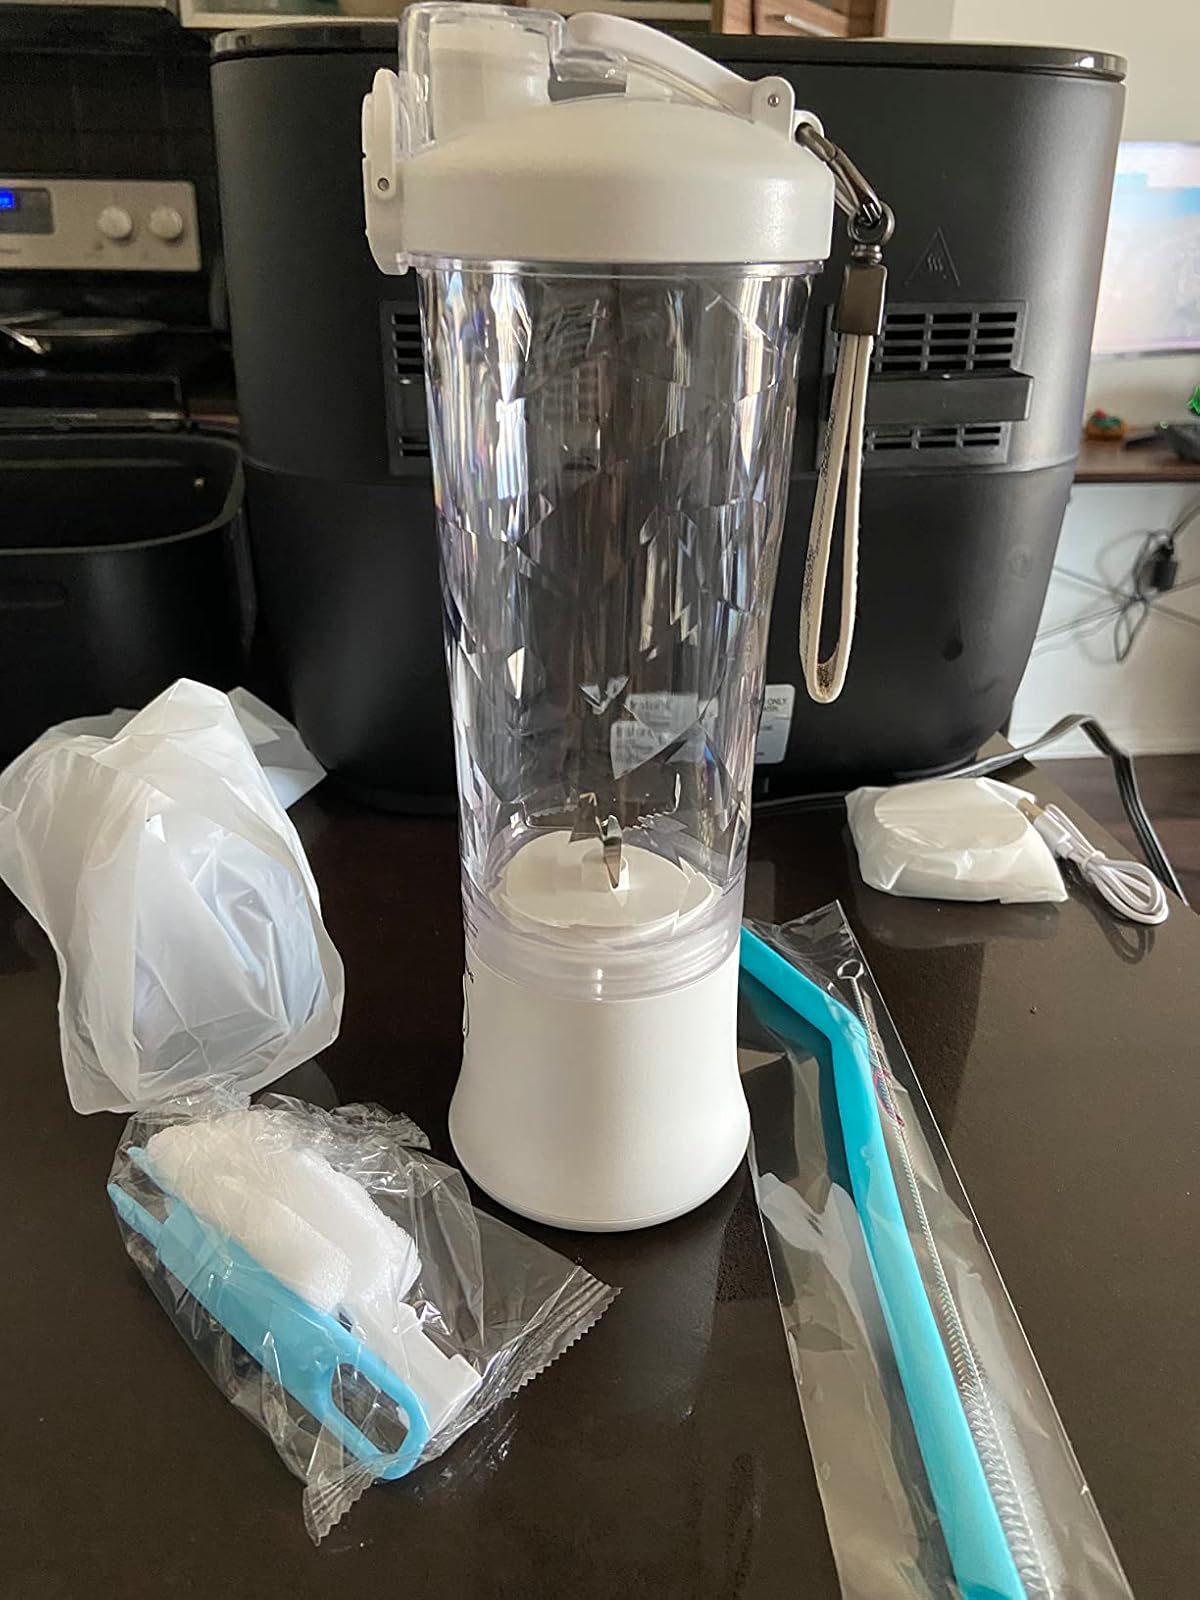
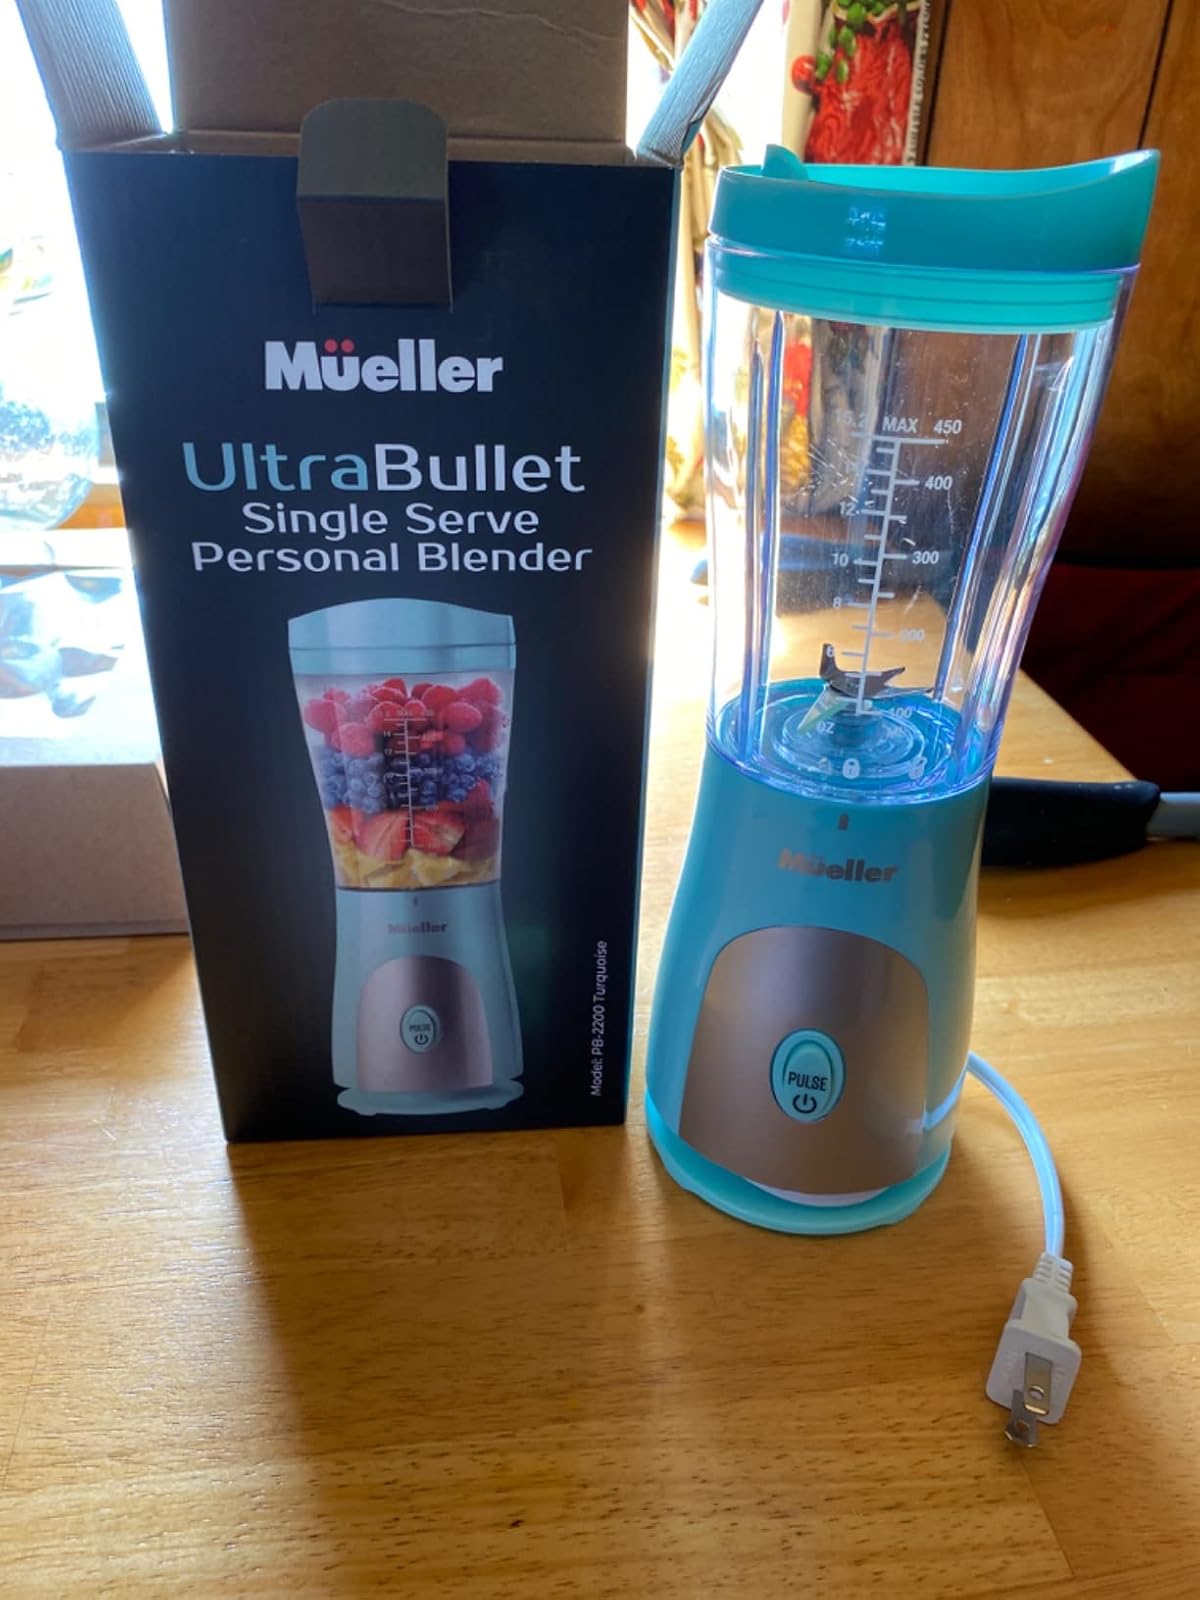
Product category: items_blender
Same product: no